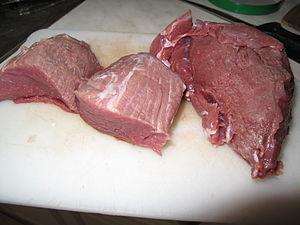
L’élevage, ou vacherie en français louisianais, est l'ensemble des activités qui assurent la multiplication des animaux souvent domestiques, parfois sauvages, pour l'usage des humains.
La viande de sanglier est un produit de la chasse ou un produit agricole d'élevage. Celle d'un animal jeune est réputée plus savoureuse, la viande du marcassin étant particulièrement tendre. Le filet, le carré et le jambon sont les morceaux les plus réputés. De manière générale, elle présente une saveur plus parfumée que la viande de porc si celui-ci a été élevé industriellement, et se révèle moins grasse. Elle peut être un vecteur de trichinellose.